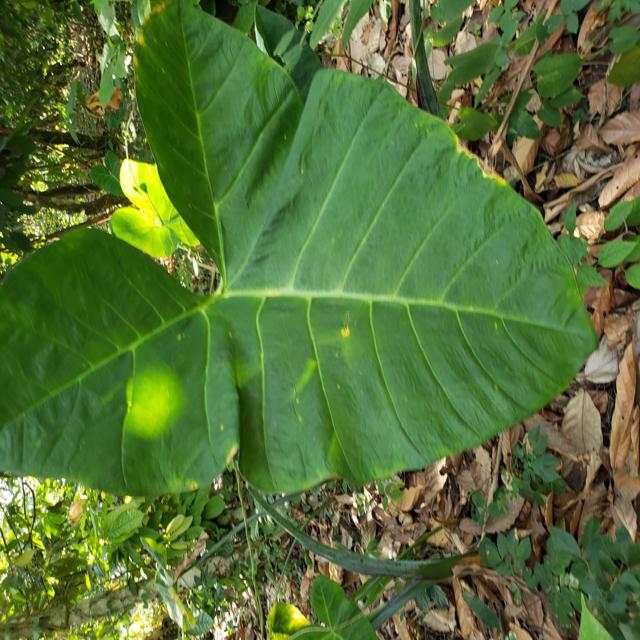
Label: Healthy